Charles, Duke of Mayenne

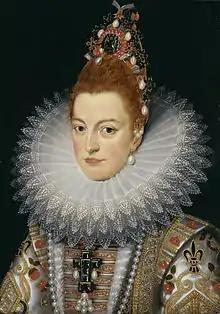
Portrait of the Infanta Isabella Clara Eugenia, the Spanish candidate for the throne

The siege of Paris was made unviable by the death of the king, and Navarre, now styling himself Henri IV moved north into Normandie with the remnants of the royal army. Mayenne gave chase in September, declaring that he would drive Henri into the sea, or bring him back to Paris in chains. The two sides met at Arques for a series of engagements in September, during which Mayenne was handed a bruising defeat.